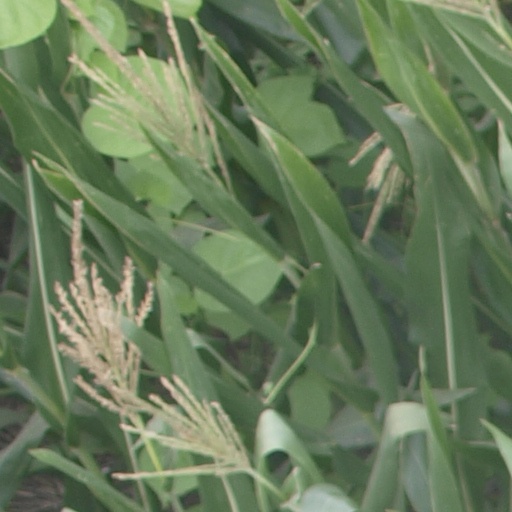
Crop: maize; corn